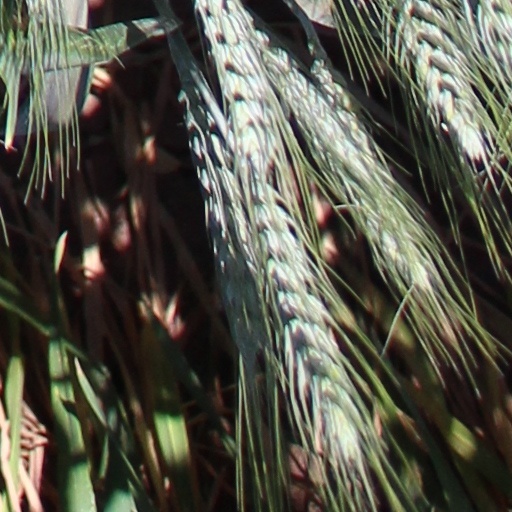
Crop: wheat